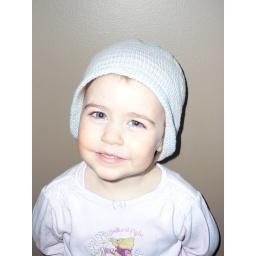
cute girl in a cute hat